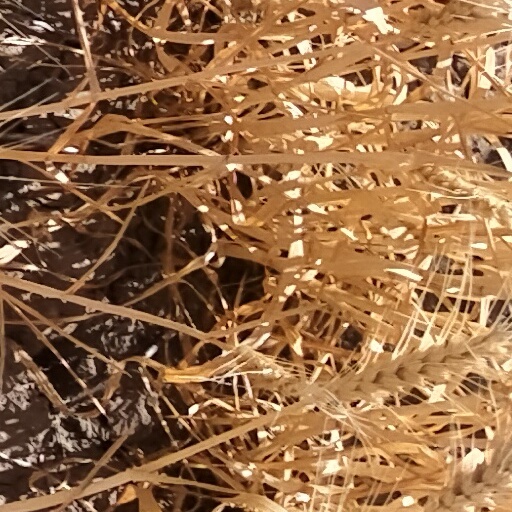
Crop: wheat